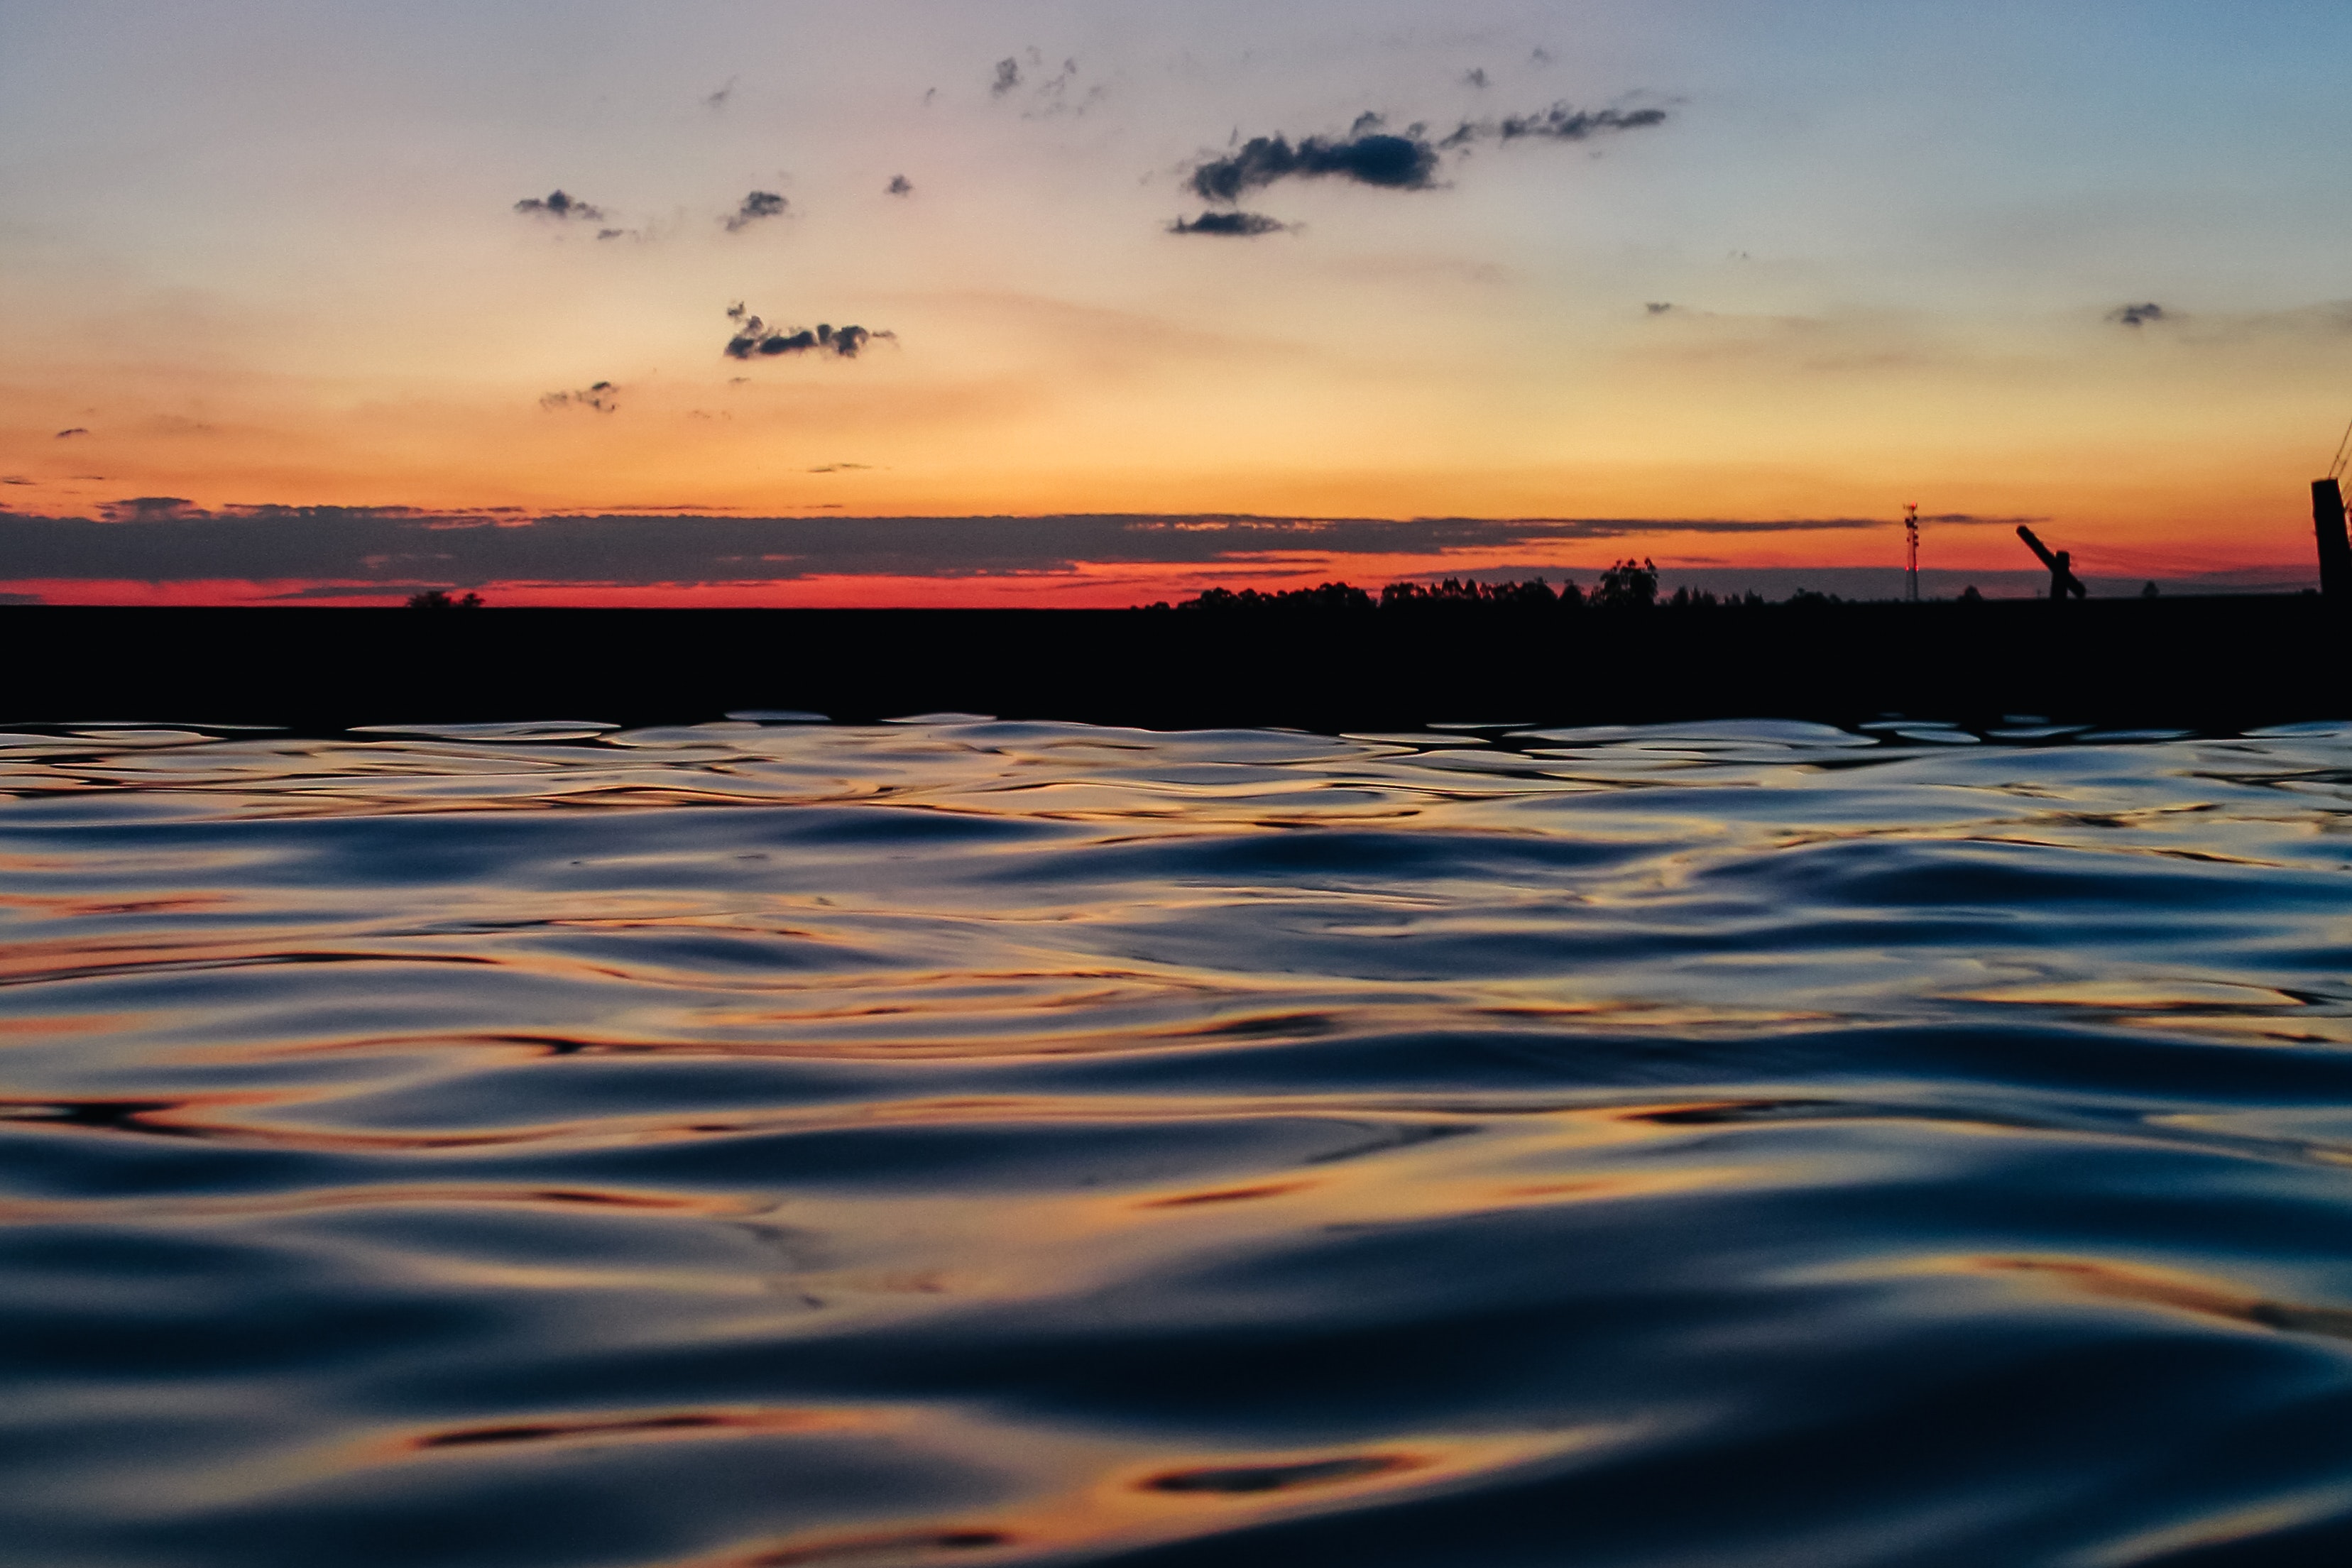
sea, water, cloud, sky, water resources, atmosphere, liquid, afterglow, fluid, natural landscape, dusk, lake, sunset, atmospheric phenomenon, landscape, red sky at morning, horizon, wind wave, sunrise, waterway, calm, shore, tree, wave, dawn, reflection, sun, evening, ocean, sound, electric blue, seabird, coast, winter, wind, bird, art, inlet, plant, reservoir, wetland, loch, tide, cumulus, river